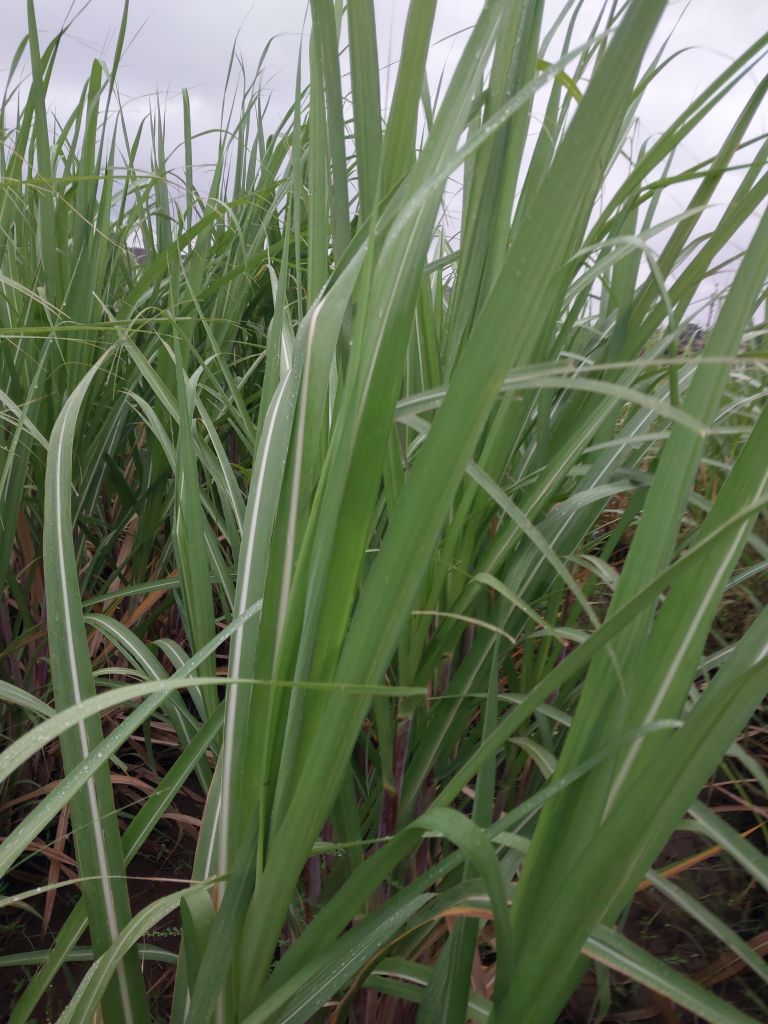
Label: Healthy